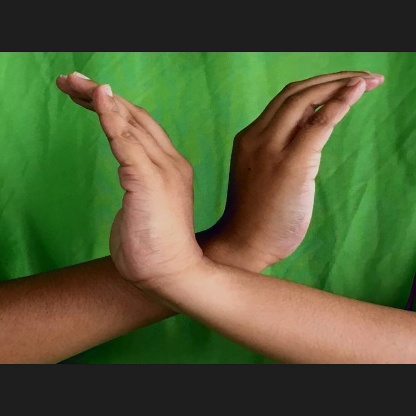
Mudra: Nagabandha